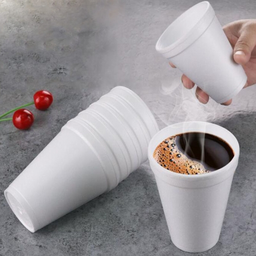
Label: paper